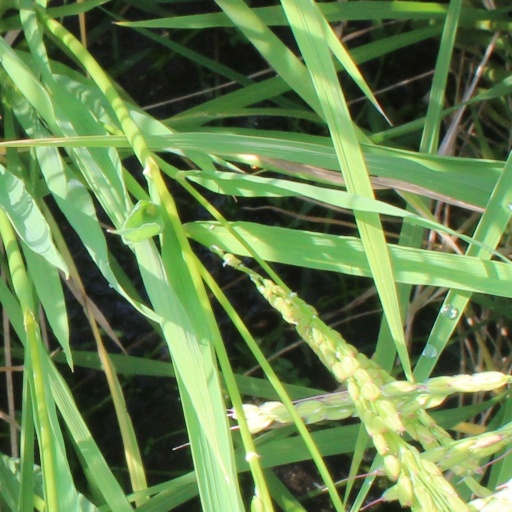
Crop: rice